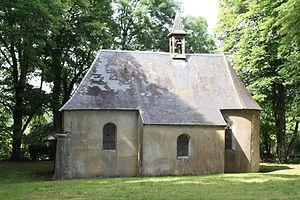
Chapelle de Chécourt
Dainville-Bertheléville est une commune française située dans le département de la Meuse, en région Grand Est. Elle est la commune la plus méridionale du département.